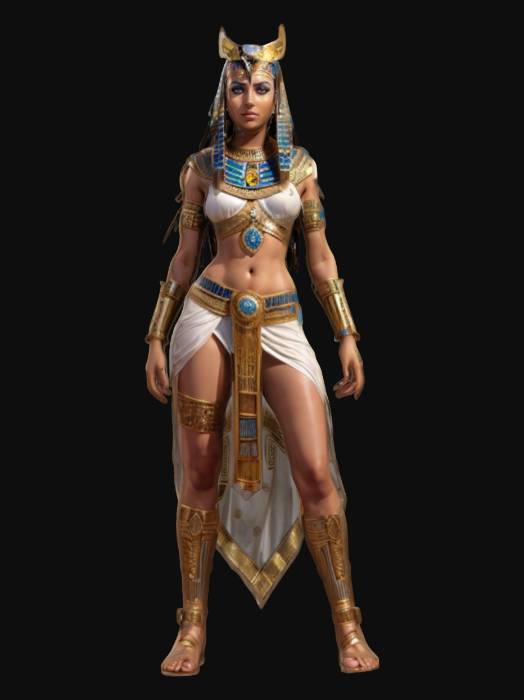
미적 점수 (1~10점): 8